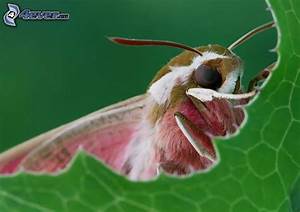
Label: farfalla